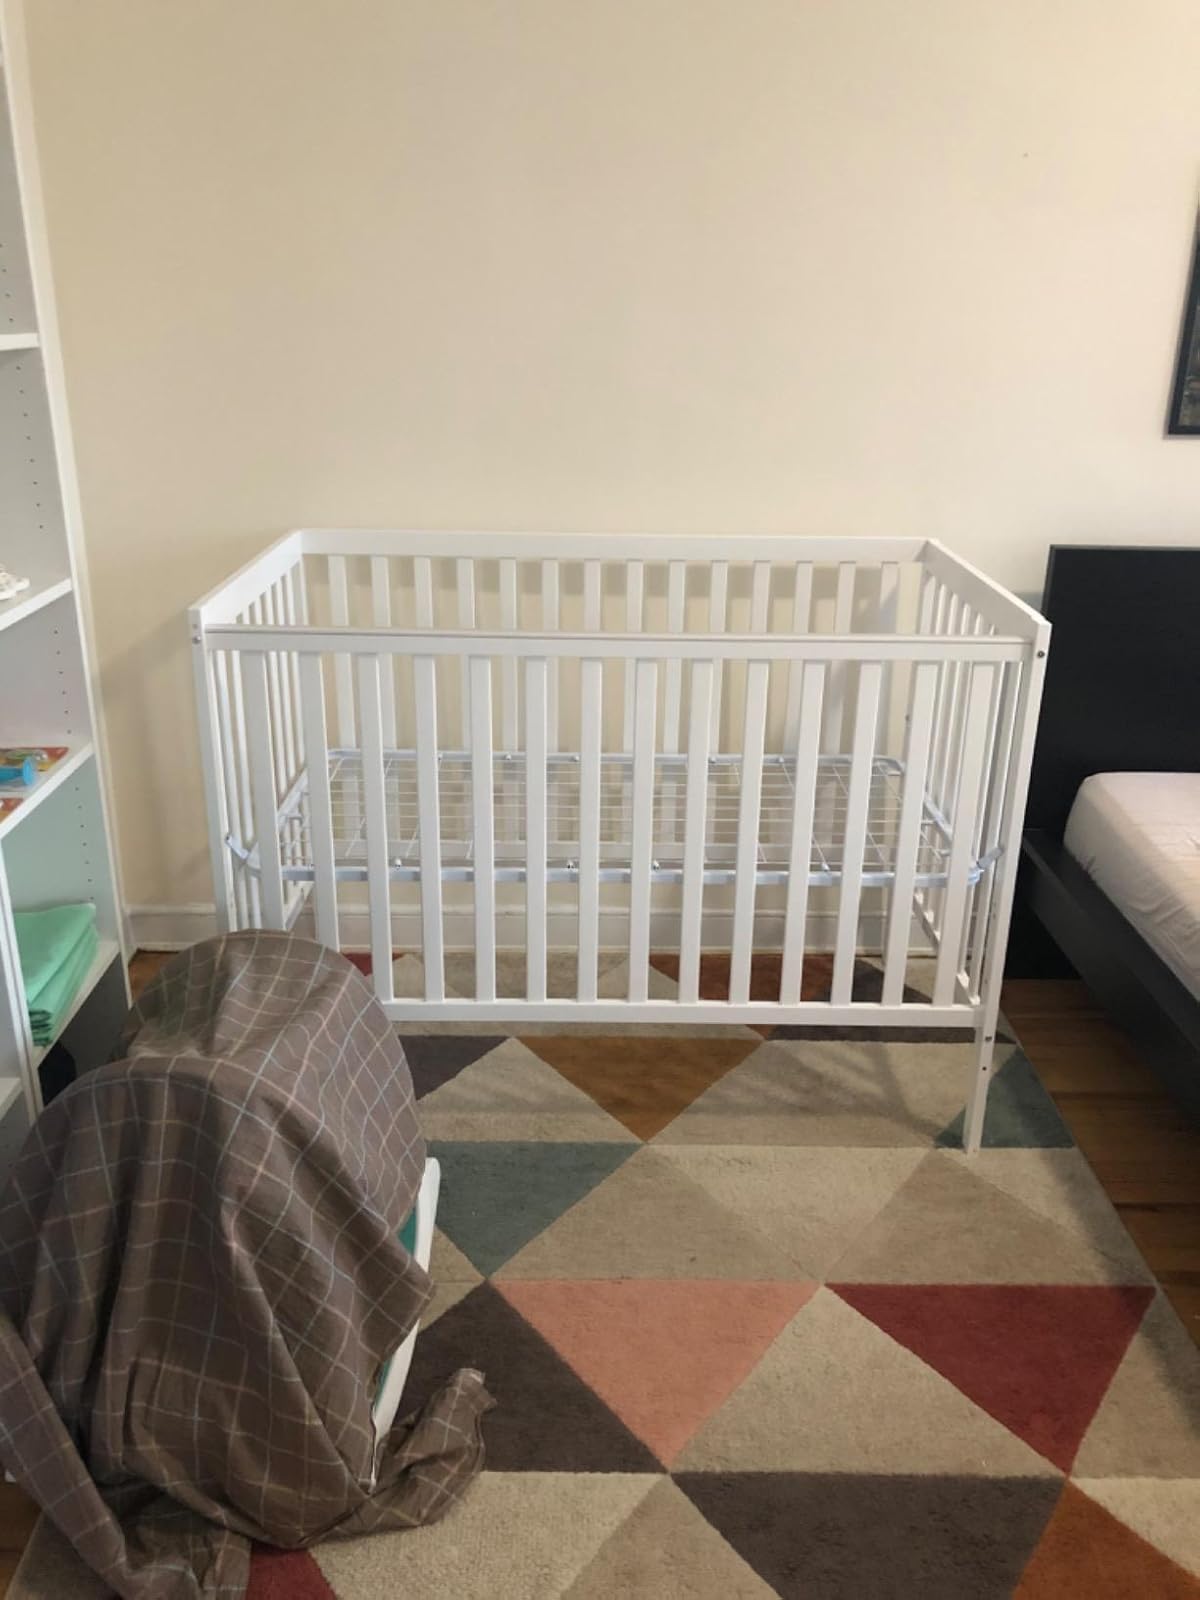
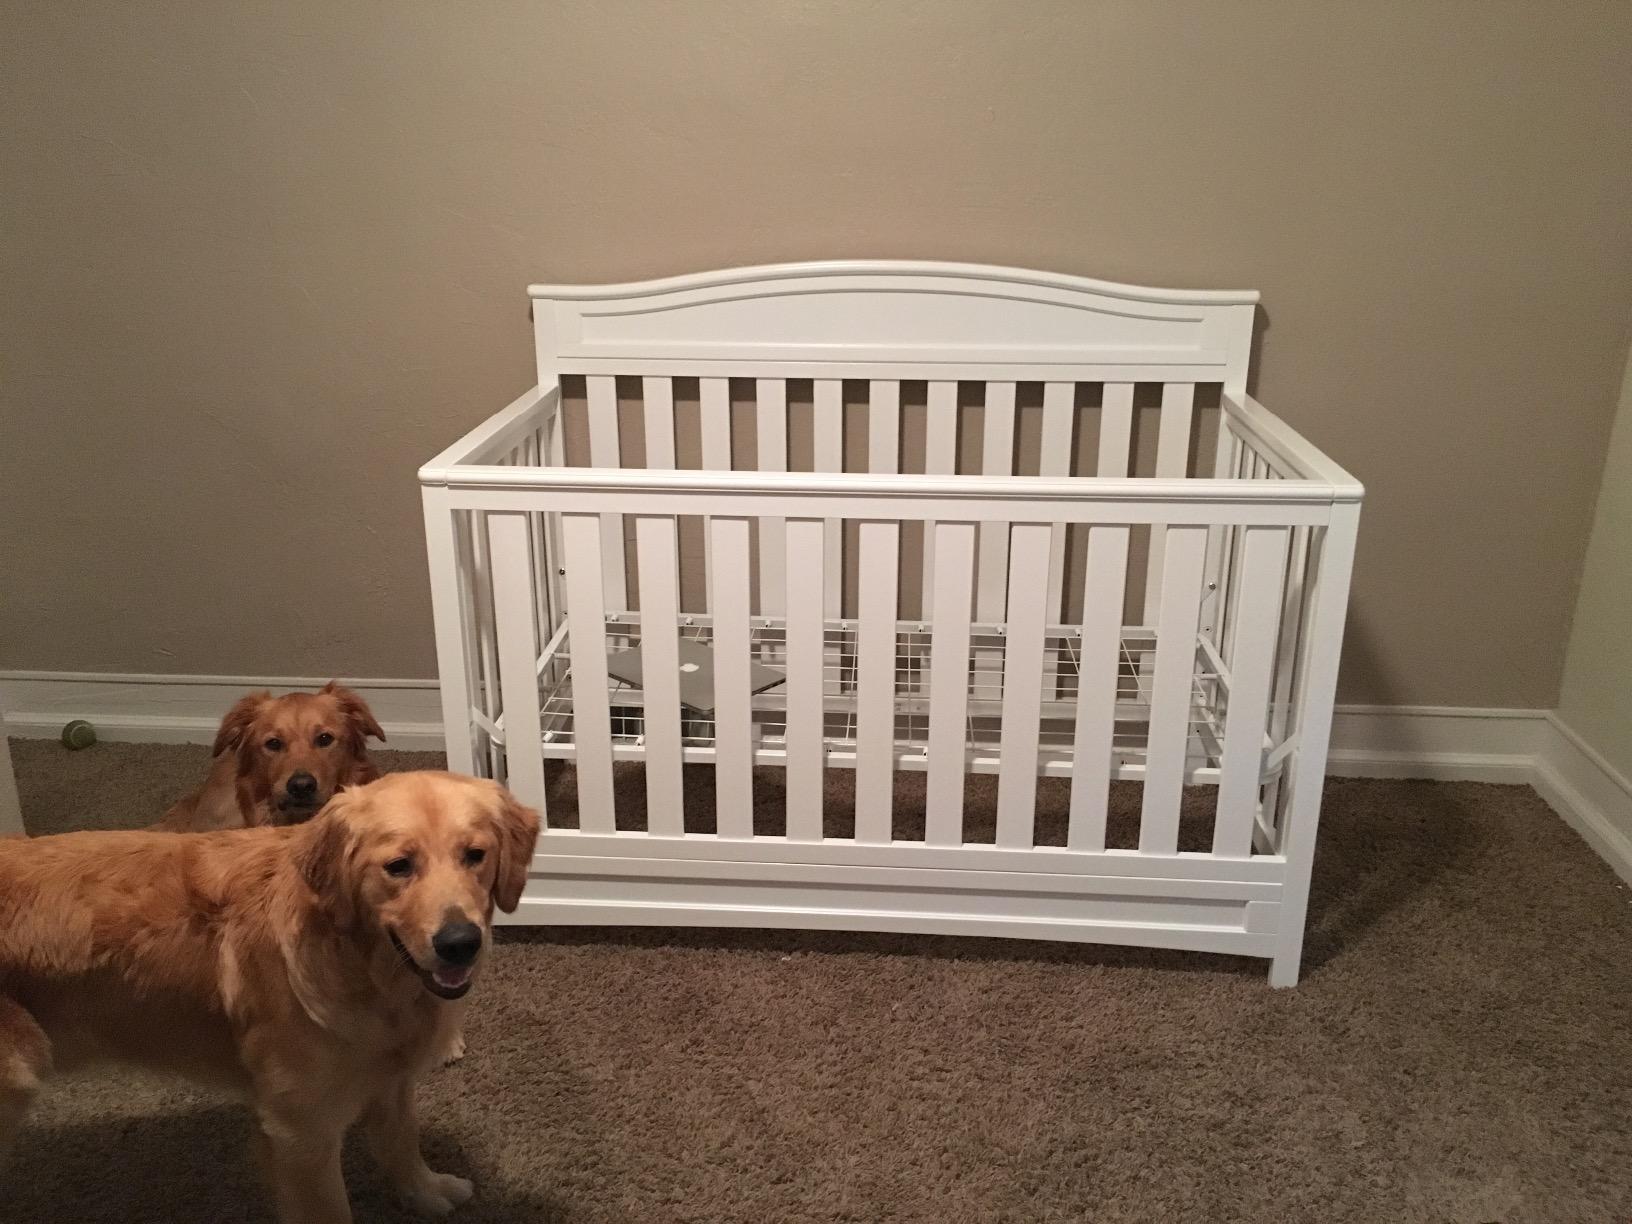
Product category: products_crib
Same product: no